Answer in natural language. How many GarbageCans are visible in the scene? Choose between the following options: 3, 0, 2, 1 or 4
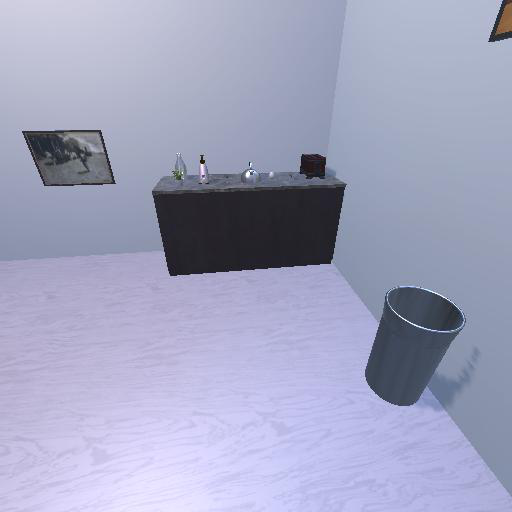
<answer>1</answer>